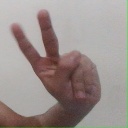
अक्षर: ऐ